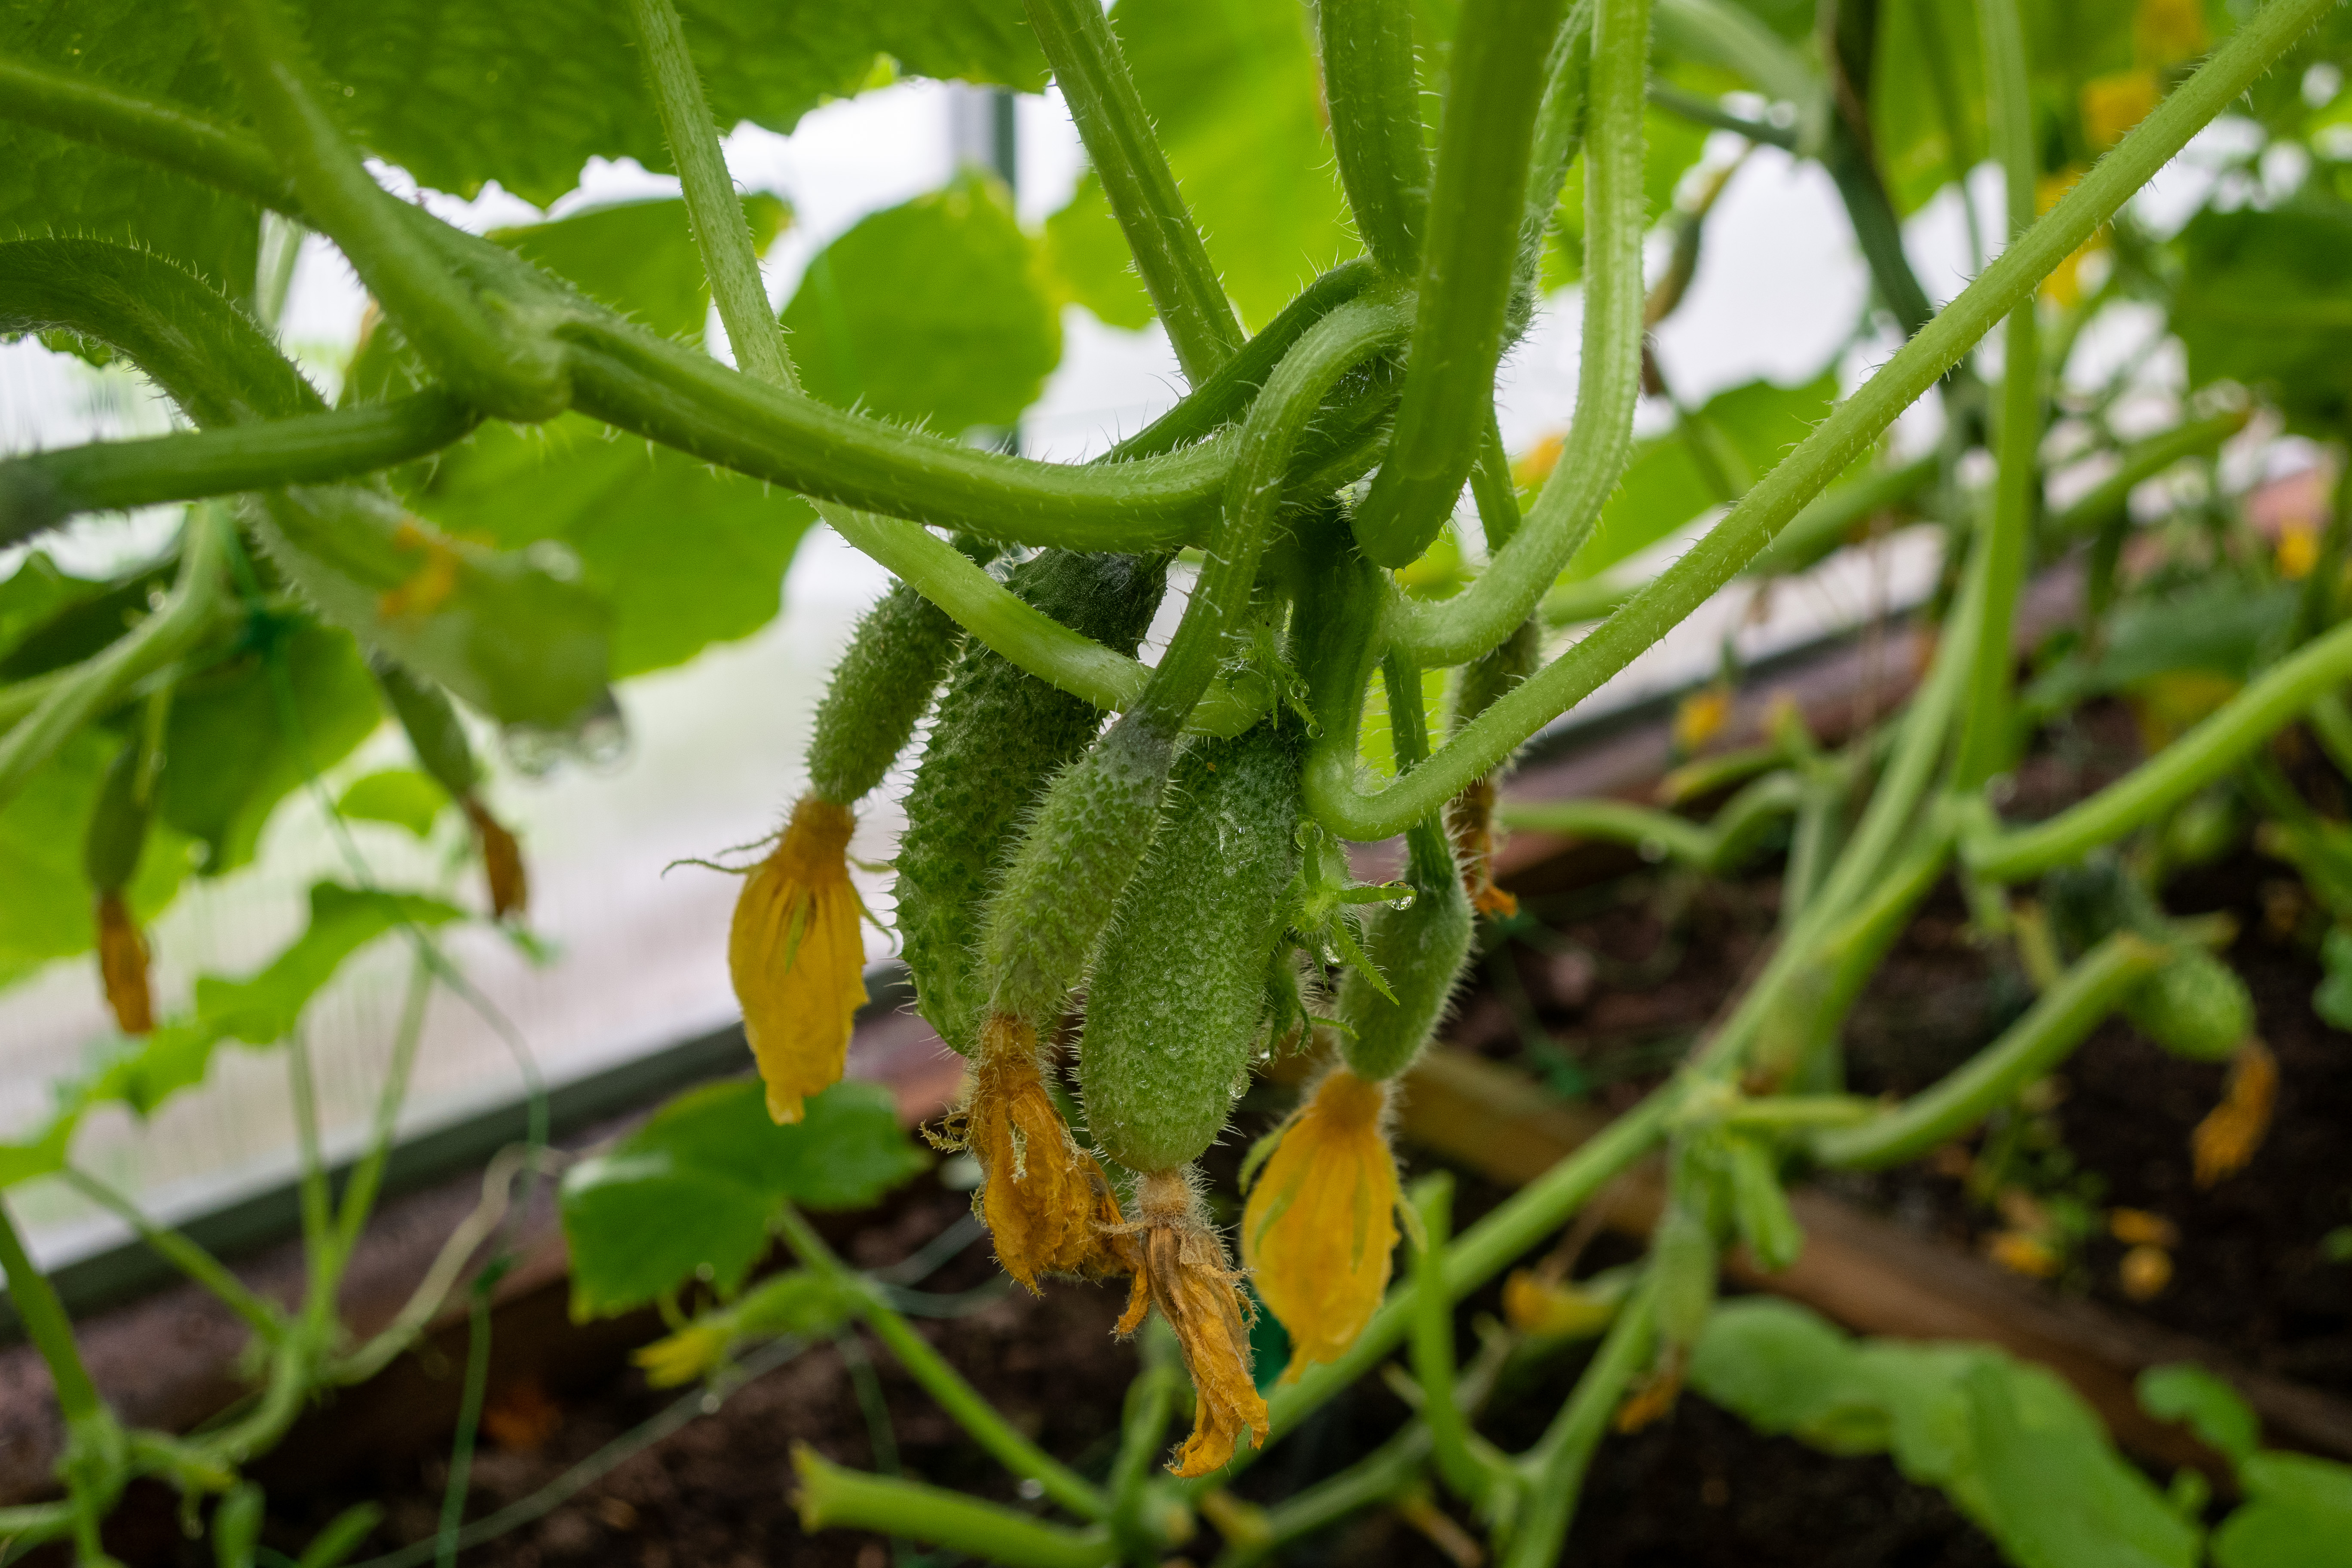
cucumbers, vegetables, food, healthy, fresh, cucumber, leaves, green, nutrition, vitamins, summer, harvest, raw materials, plants, nature, botany, flowering plant, terrestrial plant, plant stem, herbaceous plant, Pedicel, bud, perennial plant